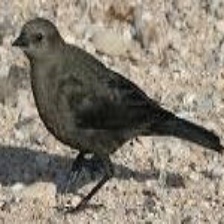
Species: BREWERS BLACKBIRD
Scientific name: EUPHAGUS CYANOCEPHALUS